White Mexicans

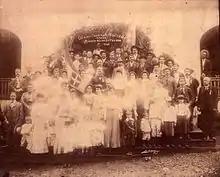
Italian immigrants in Monterrey in 1905

In the north and west of Mexico the indigenous tribes were substantially smaller and unlike those found in central and southern Mexico they were mostly nomadic, therefore remaining isolated from colonial population centers, with hostilities between them and Mexican colonists often taking place. This eventually led the northeast region of the country to become the region with the highest proportion of whites during the Spanish colonial period albeit recent migration waves have been changing its demographic trends.